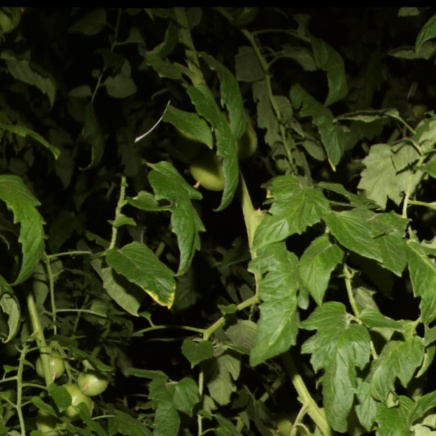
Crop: tomato